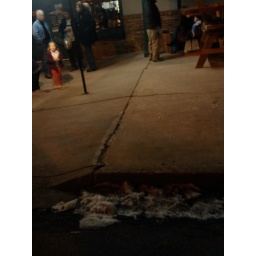
There's this white stuff all over the ground in Colorado. They must have big seagulls.